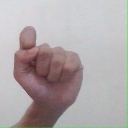
अक्षर: घ